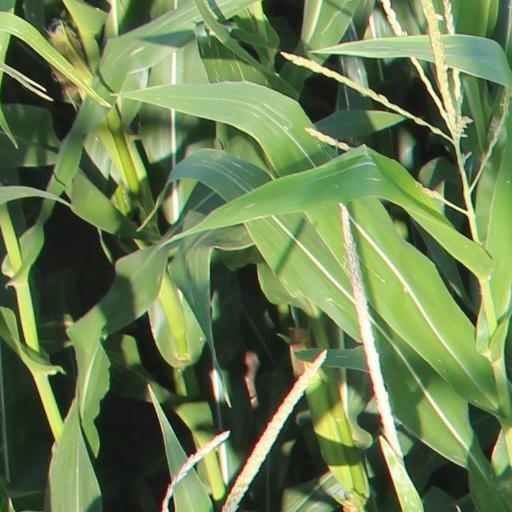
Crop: maize; corn